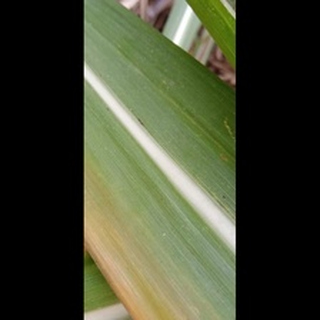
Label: sugarcane_yellow_leaf_disease